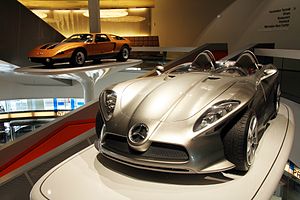
Prototype
Prototyper af biler på Mercedes-Benz-museet i Stuttgart
En prototype er en foreløbig udgave af et produkt, som fremstilles, inden der påbegyndes en egentlig produktion af det.